Valencia, Negros Oriental

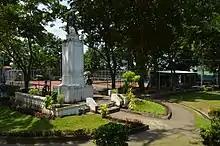
Valencia Industrial Park

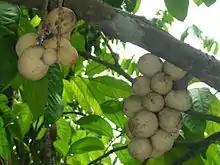
Lanzones fruits grown in Valencia are exported to other towns.

The economy of Valencia is largely based on agriculture. Major products include abaca, copra, corn, flowers, vegetables, root crops, and exotic fruits such as lanzones and rambutan.